Teataja

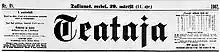
Headline in 1901

Teataja (The Herald) was an Estonian-language daily newspaper published from 1901 to 1905 in Tallinn, Estonia (then part of the former Russian Empire).